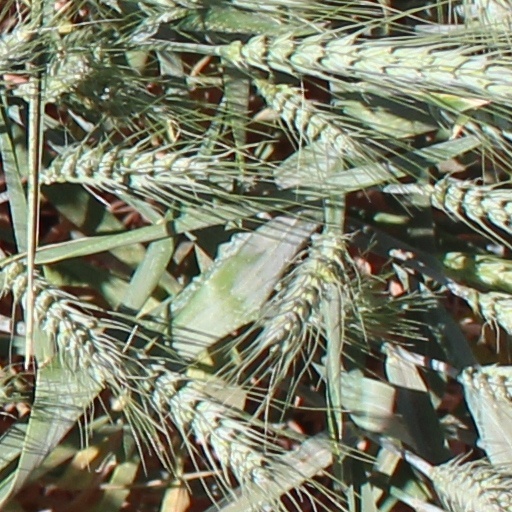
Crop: wheat